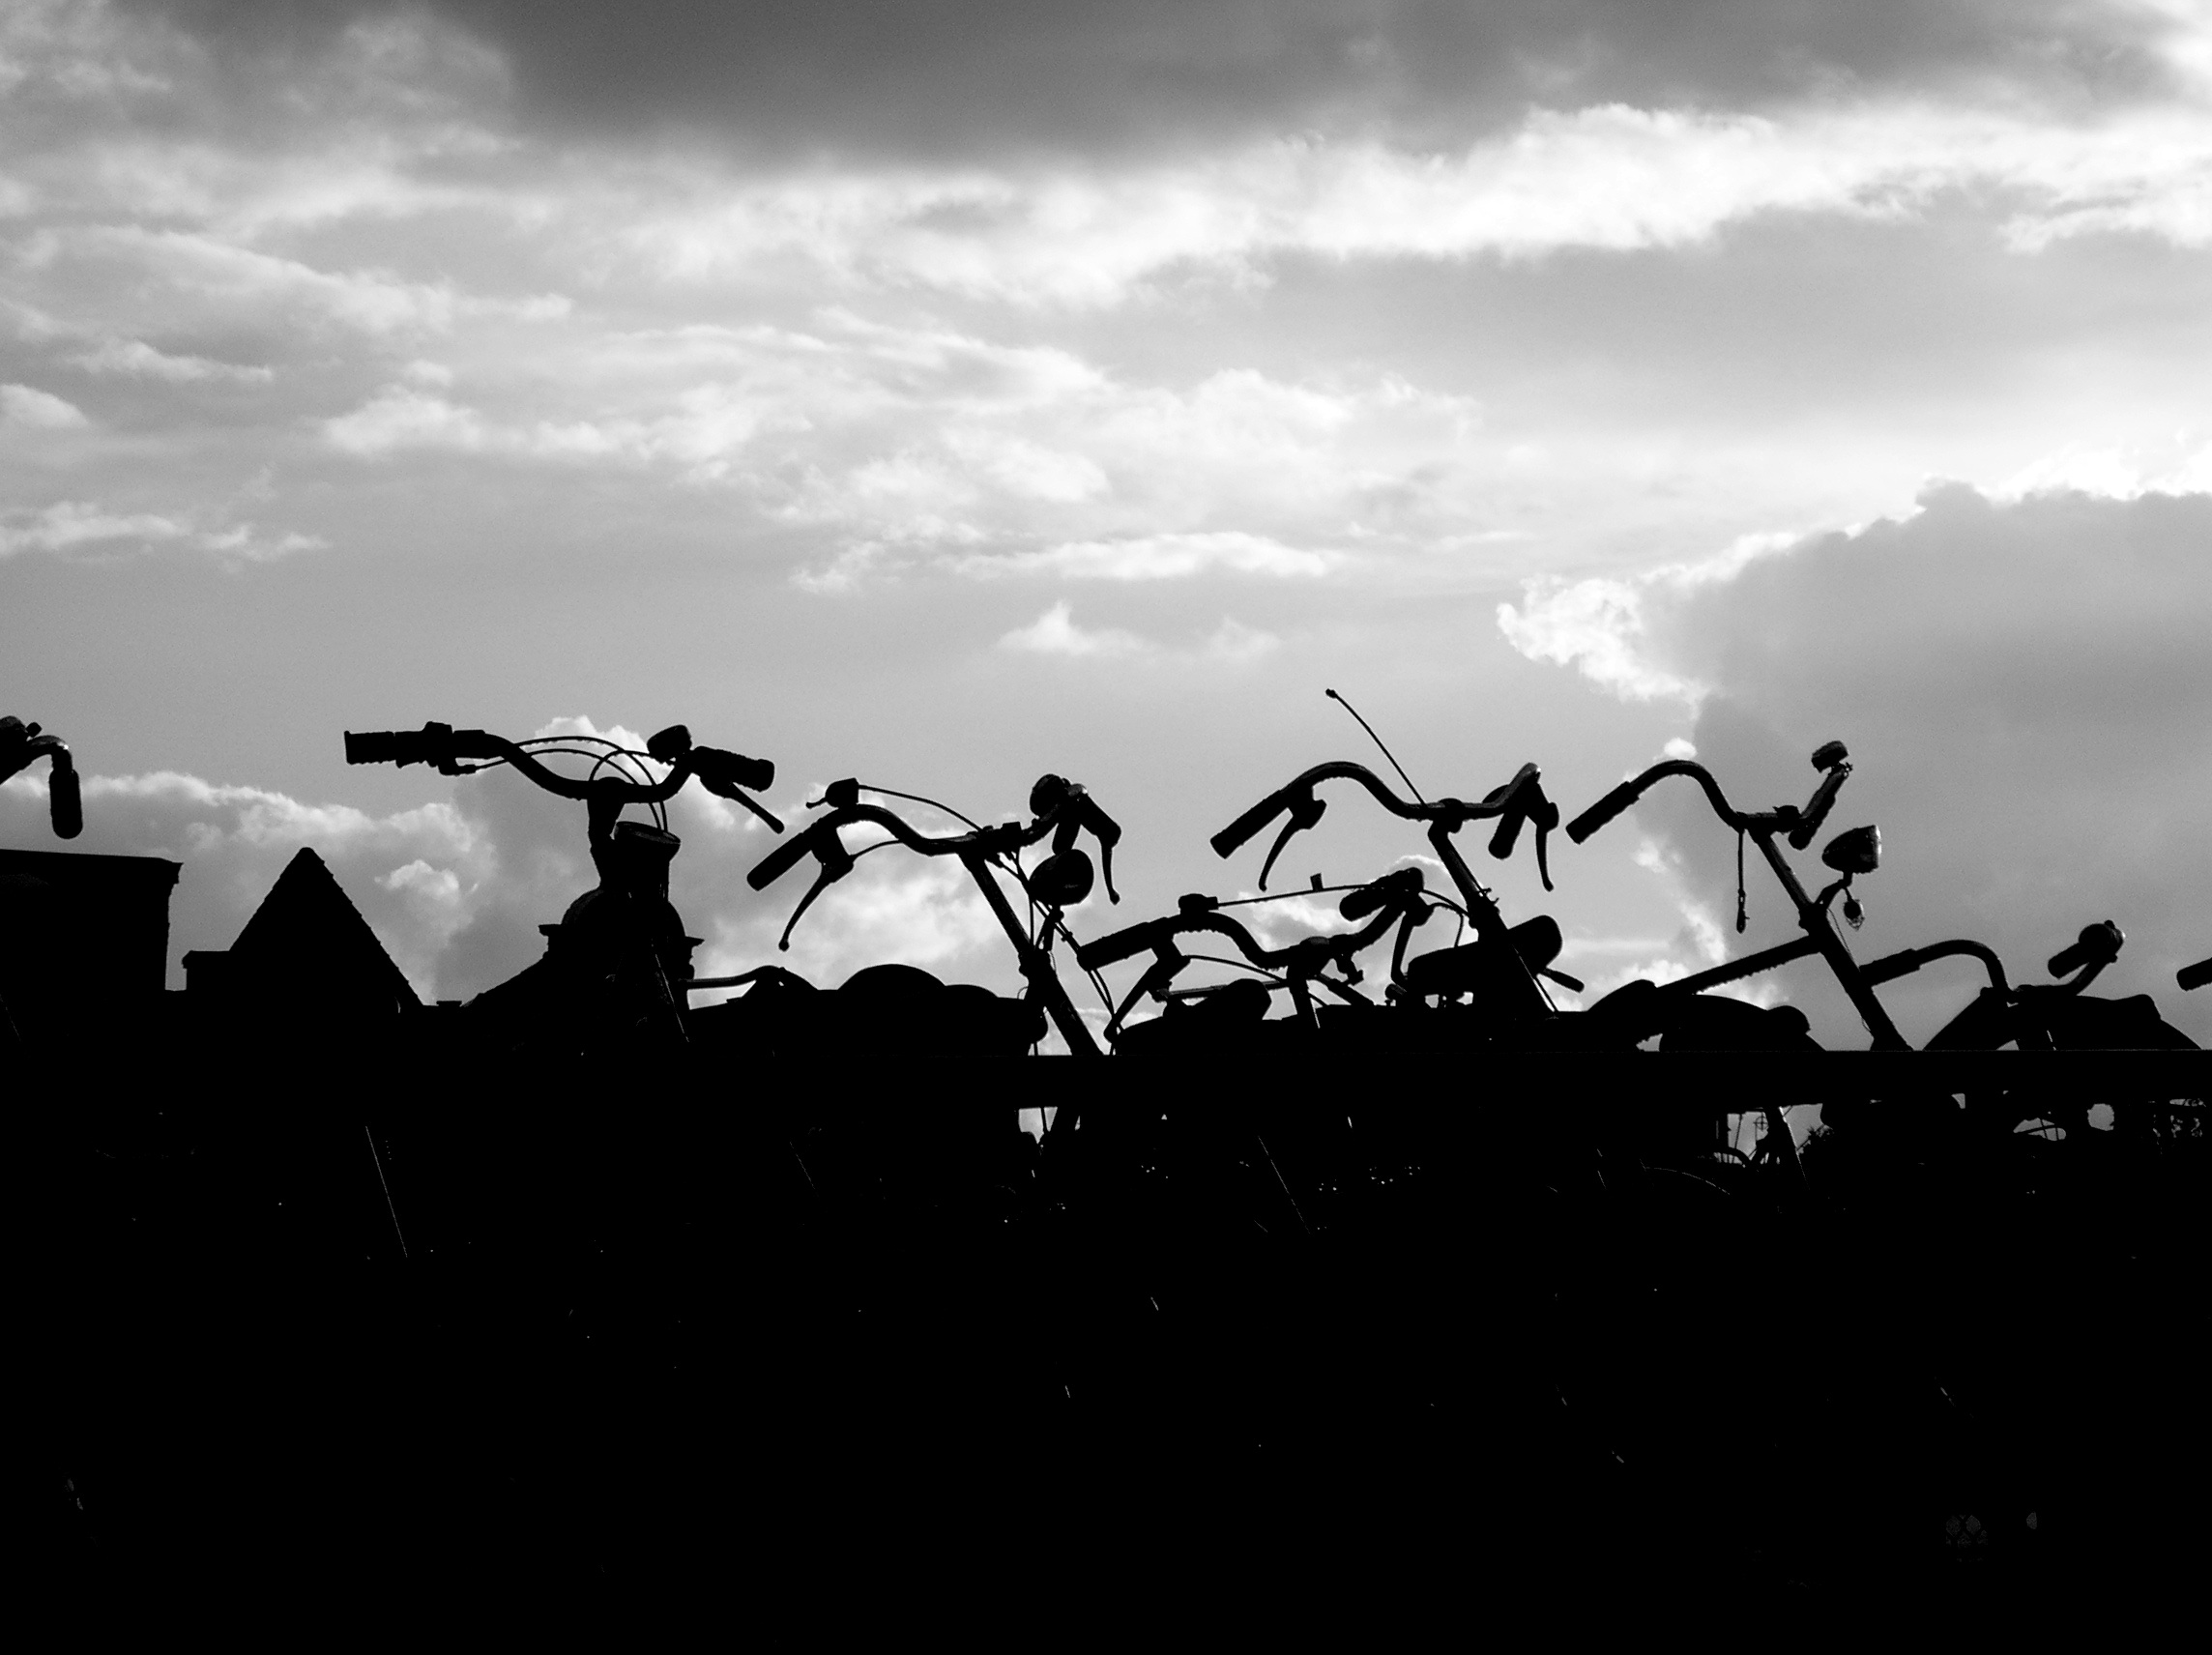
silhouette, wing, cloud, black and white, sky, monochrome, clouds, bicycles, backlight, monochrome photography, atmosphere of earth